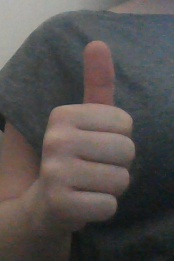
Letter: aleff